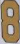
Number: 8